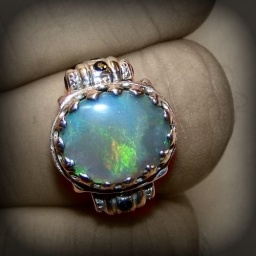
Nonius's ring of prophecy black opal in Sterling silver